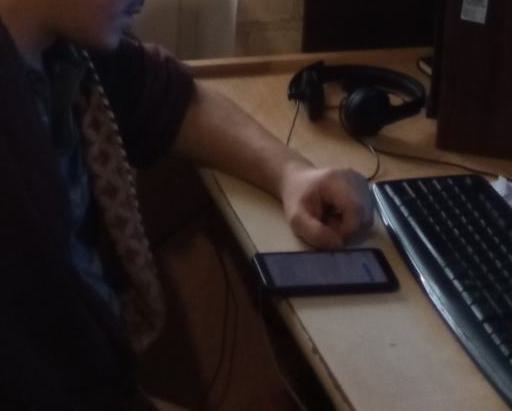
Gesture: no_gesture